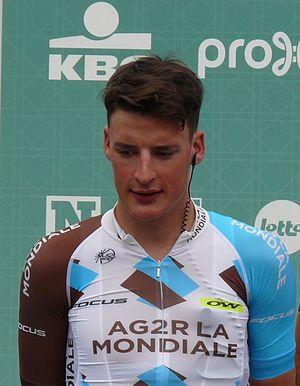
Étienne Fabre, né le 5 août 1996 à Rodez et mort dans un accident de montagne le 10 décembre 2016 dans le Massif des Bauges, est un coureur cycliste français, membre de l'équipe Chambéry CF à partir de 2015 et stagiaire au sein de l'équipe AG2R La Mondiale en 2016, par ailleurs étudiant à l'INSA Lyon. De nombreux hommages ont été rendus à ce jeune espoir du cyclisme. Ses obsèques ont été célébrées à Campuac.